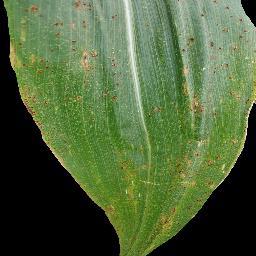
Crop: corn
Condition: (maize)_common_rust